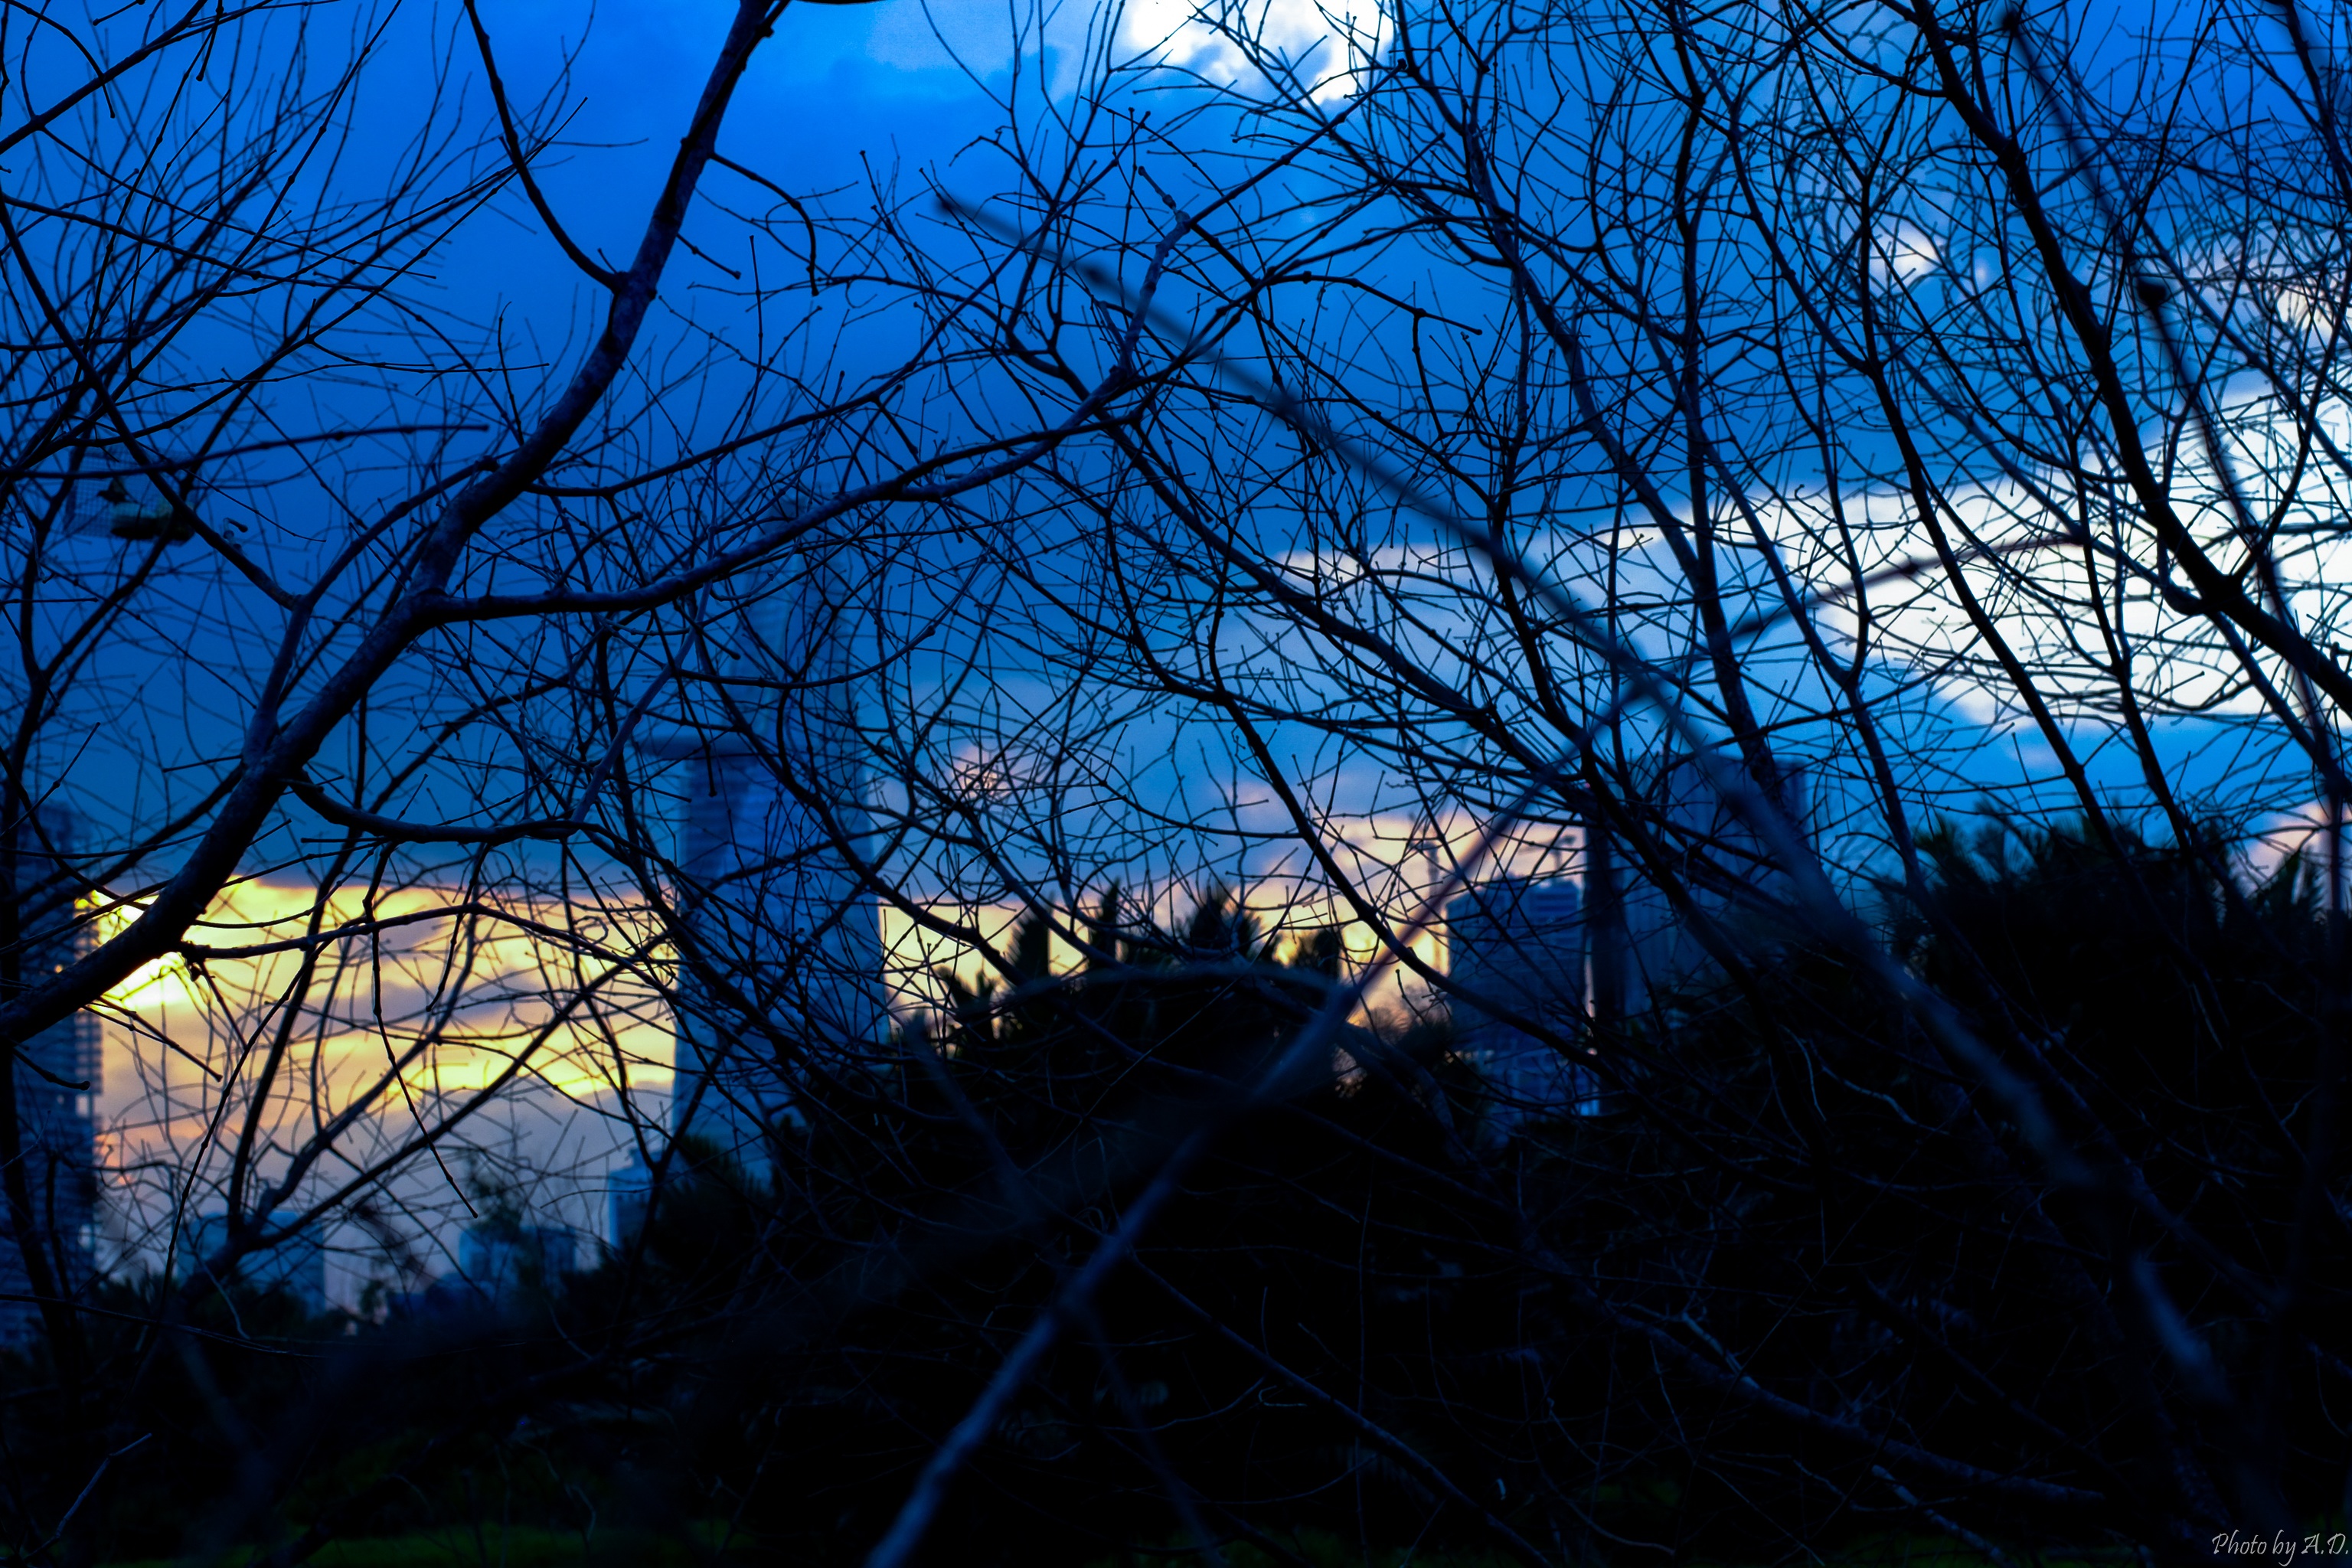
tree, nature, forest, branch, light, plant, sky, sunset, sunlight, morning, leaf, flower, dusk, evening, autumn, woody plant